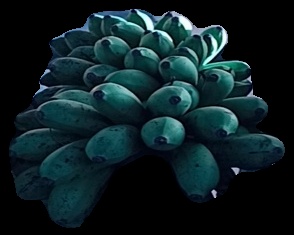
Variety: rasbale
Grade: grade2